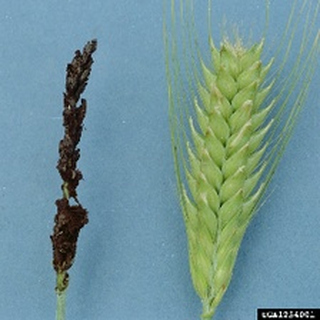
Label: wheat_smut